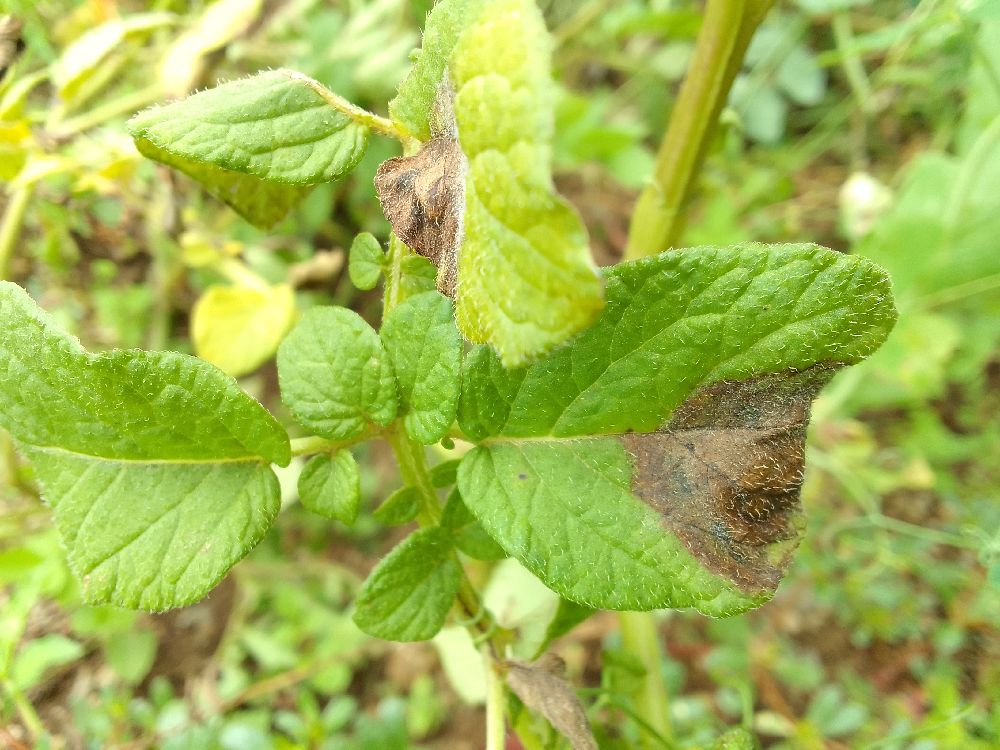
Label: Late blight